Mirch Masala

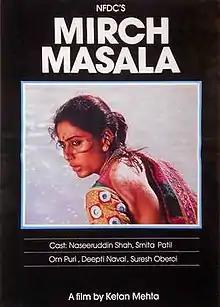
Theatrical release poster

Mirch Masala (Translation: Hot Spice) is a 1987 Hindi psychological thriller film directed by Ketan Mehta. It stars Naseeruddin Shah and Smita Patil in the lead roles. On the centenary of Indian cinema in April 2013, "Forbes" included Smita Patil's performance in the film on its list, "25 Greatest Acting Performances of Indian Cinema".